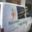
Label: truck